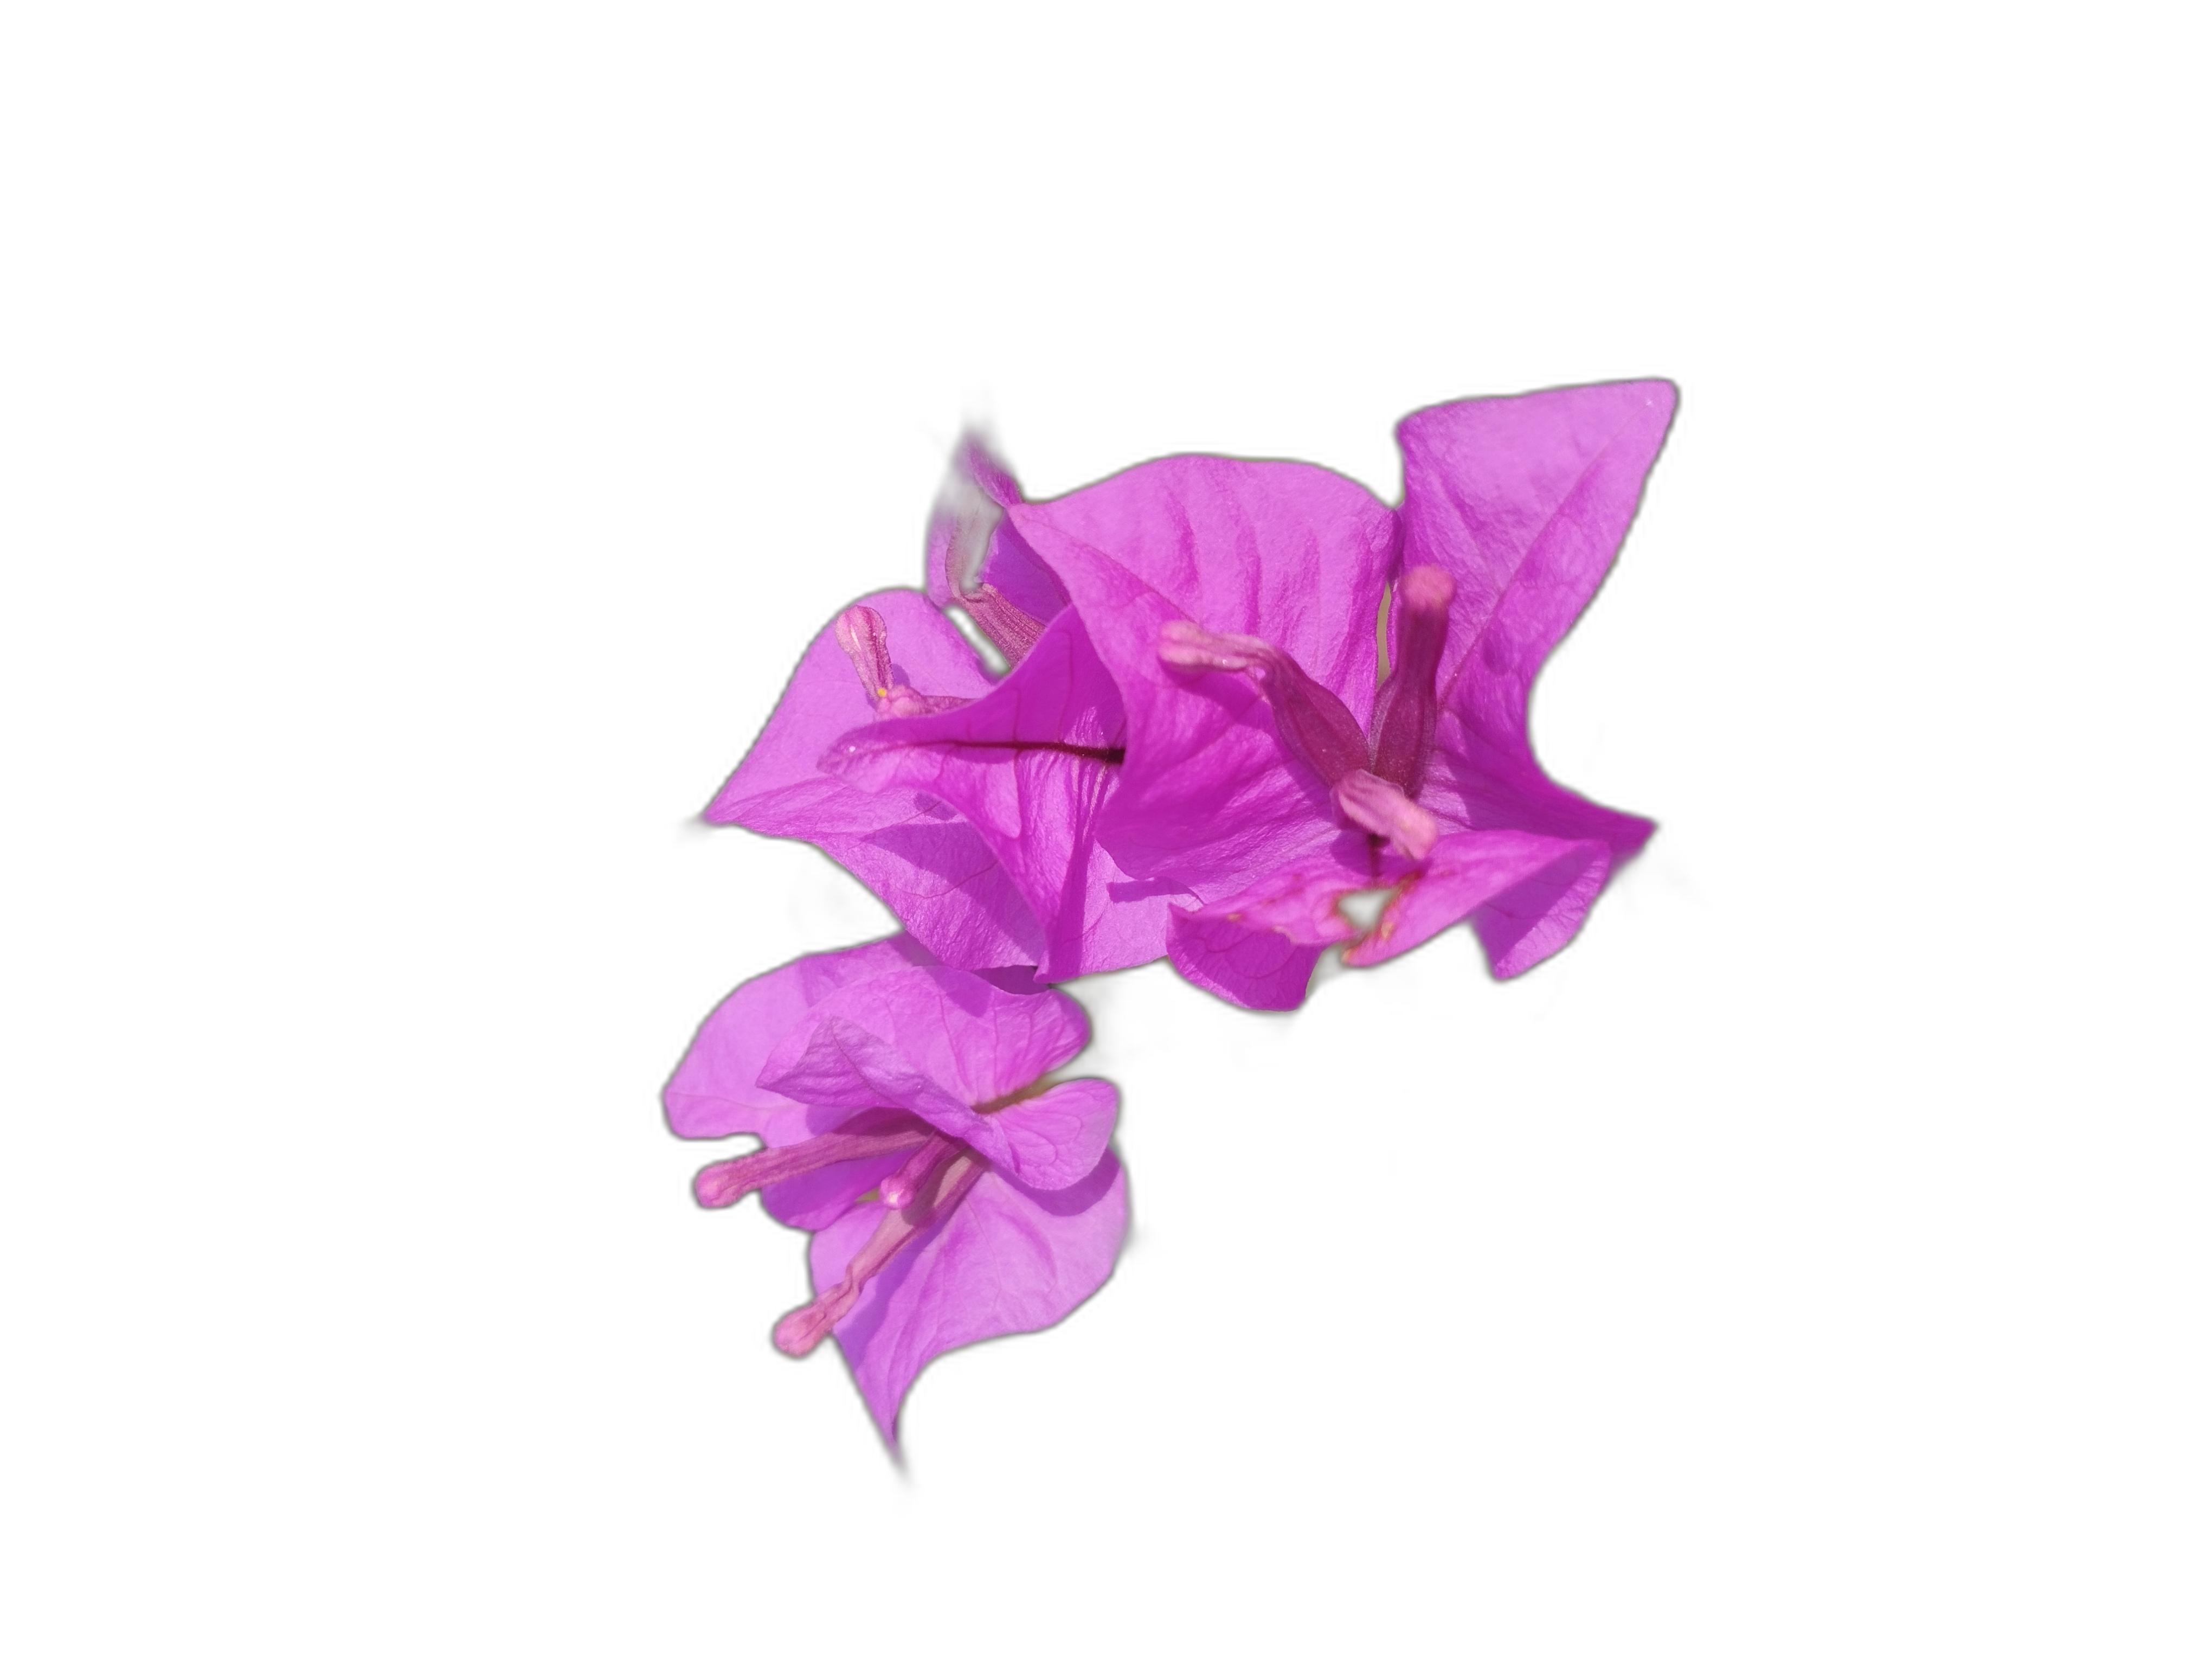
Label: Bougainvillea